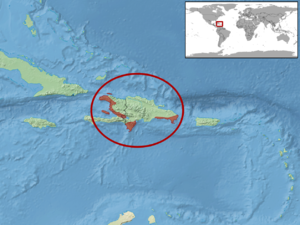
Celestus curtissi est une espèce de sauriens de la famille des Diploglossidae.